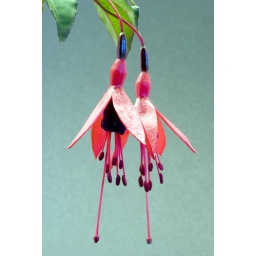
Found in a front garden, walking back from Sainsburys. Photo taken in home made soft box with several reading lamps.